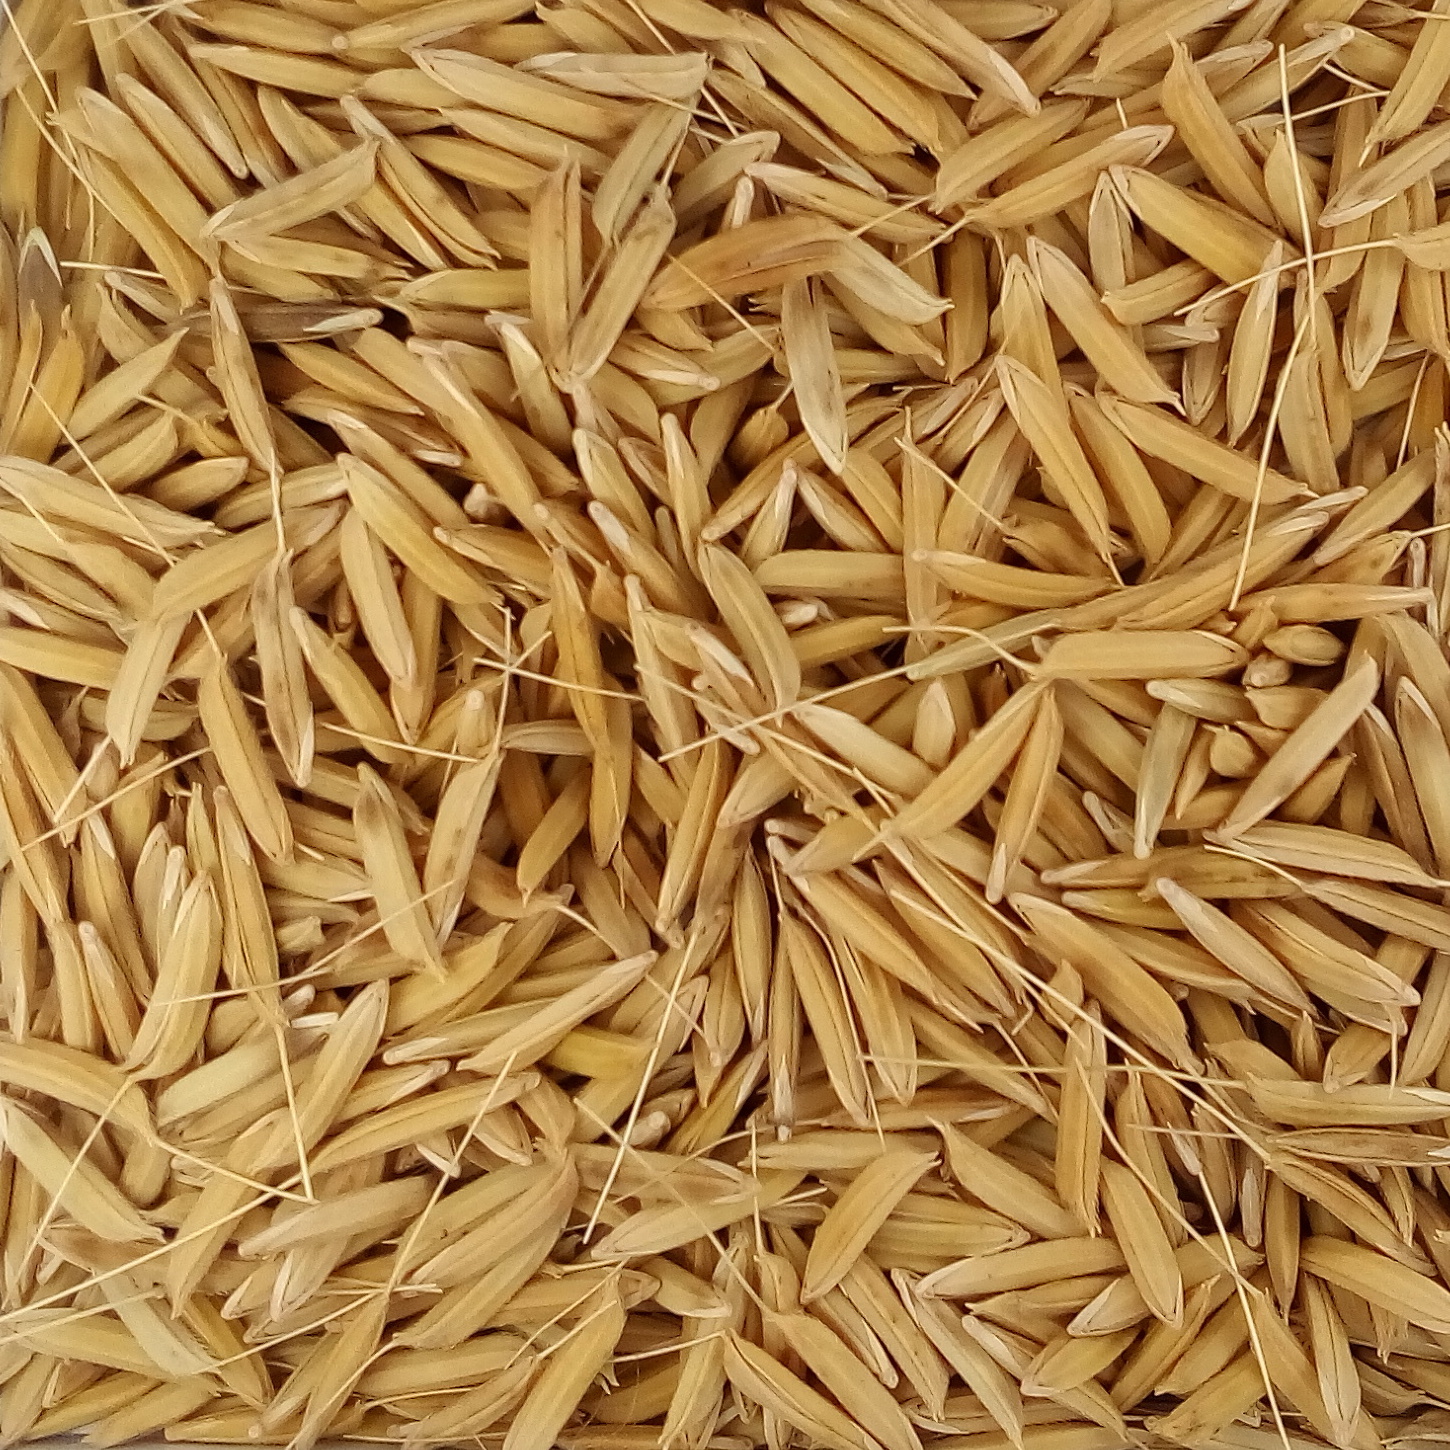
Rice seed variety: 1728